Ibanez

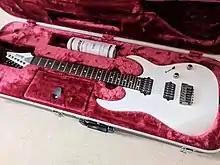
2017 Ibanez RG652FX WH

Harry Rosenbloom, founder of the (now-closed) Medley Music of Bryn Mawr, Pennsylvania, was manufacturing handmade guitars under the name "Elger". By 1965, Rosenbloom had decided to stop manufacturing guitars and chose to become the exclusive North American distributor for Ibanez guitars. In September 1972, Hoshino began a partnership with Elger Guitars to import guitars from Japan. In September 1981, Elger was renamed "Hoshino U.S.A.", retaining the company headquarters in Bensalem Township, Pennsylvania as a distribution and quality-control center.